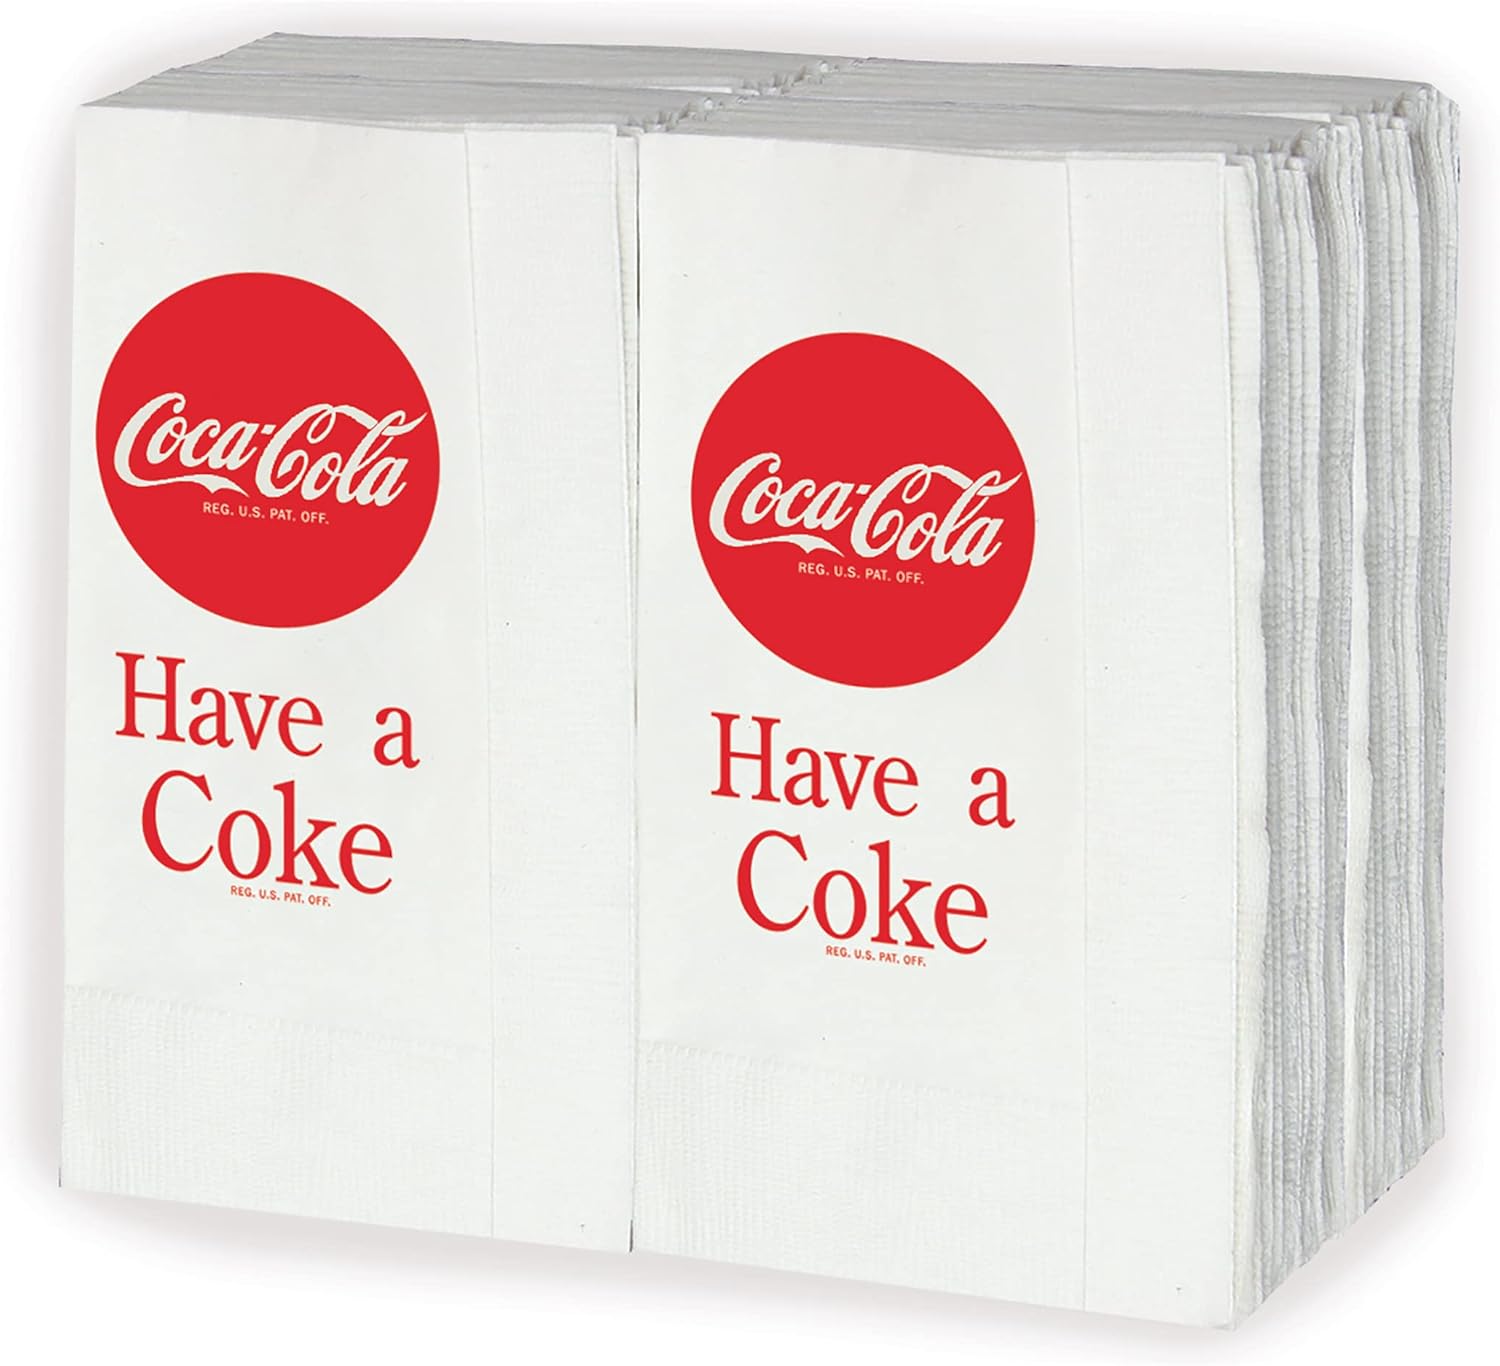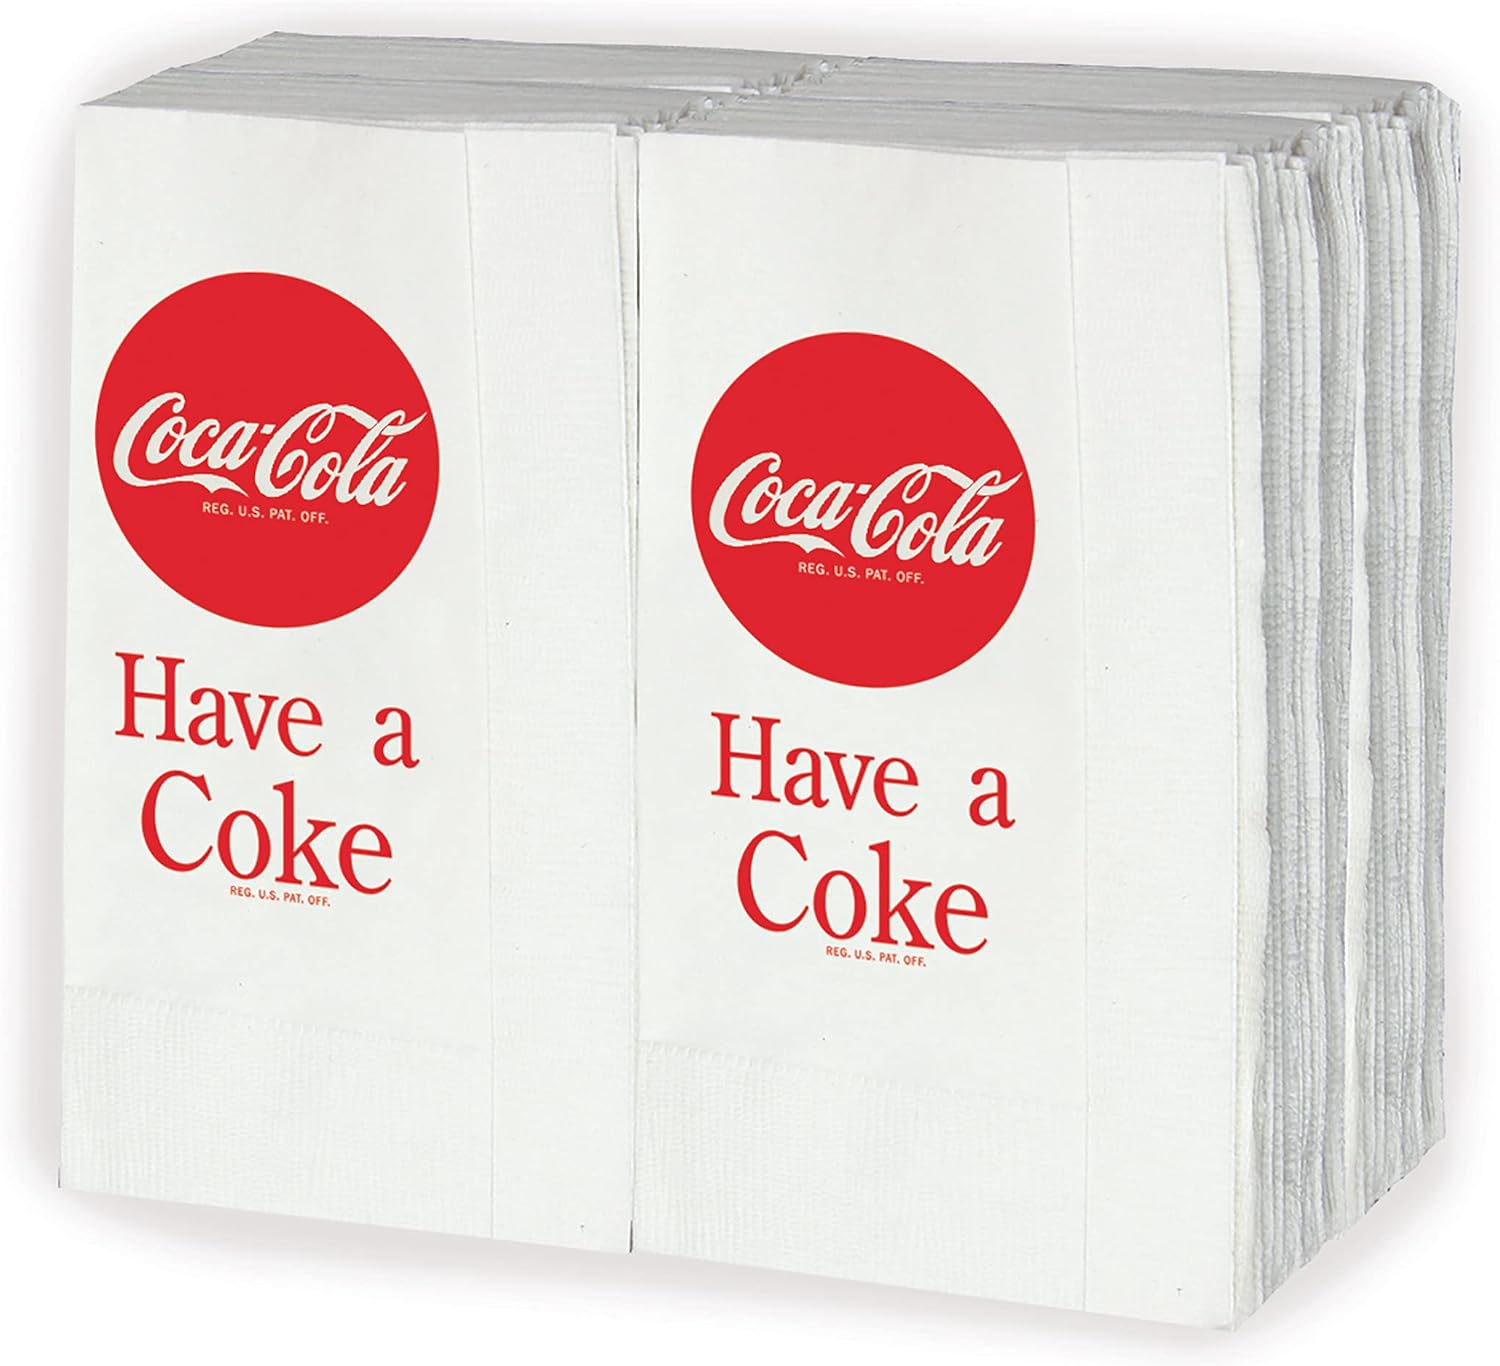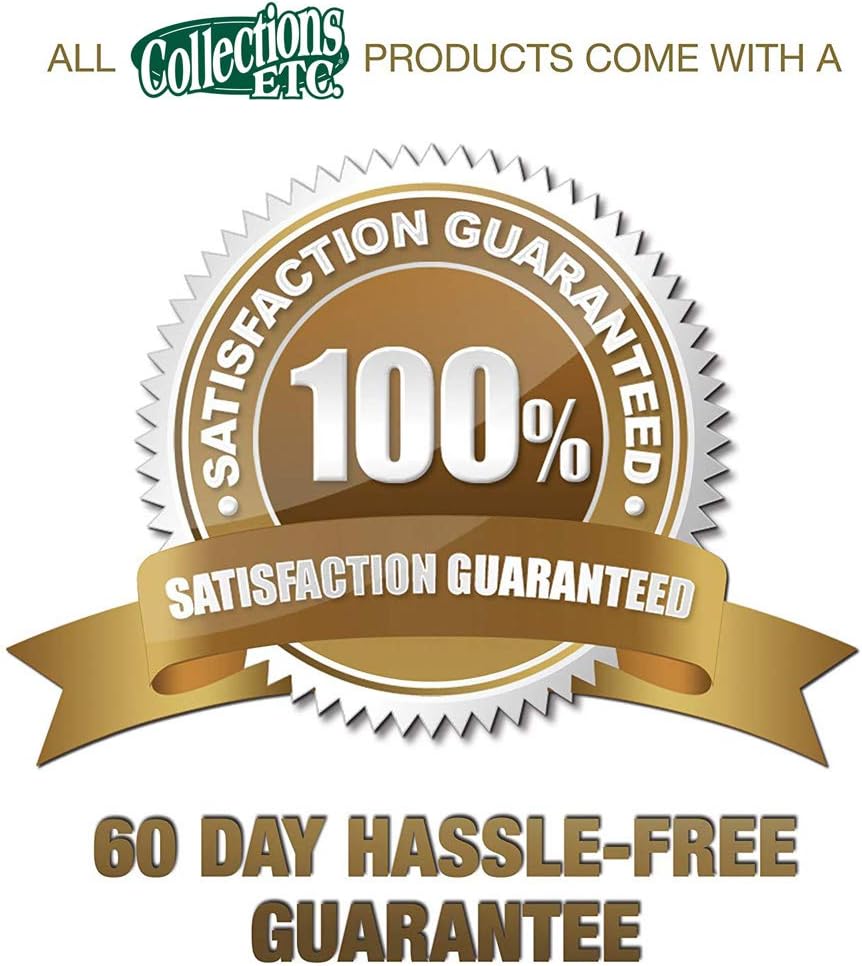
Have a Coke Paper Napkins 100 Pack
Category: Amazon Home
These Have a Coke paper napkins are one-ply with a big Coca-Cola logo for extra fun. They are designed to fit the full size Coca-Cola Napkin Holder. Package includes 100 paper napkins featuring the classic slogan Have a Coke with a large red disc Coca Cola logo. Folded napkin measures: 3.5 wide x 6.5 high. Make your own soda fountain with classic kitchen accessories.
Features: These Have a Coke paper napkins are one-ply with a big Coca-Cola logo for extra fun | They are designed to fit the full size Coca-Cola Napkin Holder from Tablecraft | Napkins feature the classic slogan Have a Coke with a large red disc Coca Cola logo | Package includes 100 folded paper napkins measuring: 3.5" wide x 6.5" high | Make your own soda fountain with classic kitchen accessories